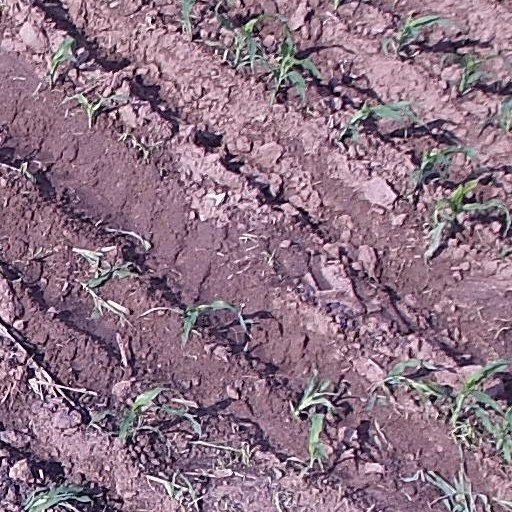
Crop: maize; corn